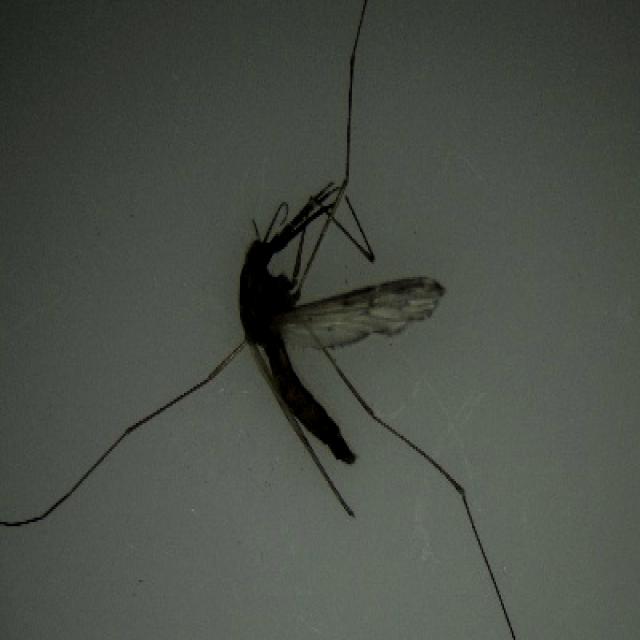
Species: anopheles_sinensis